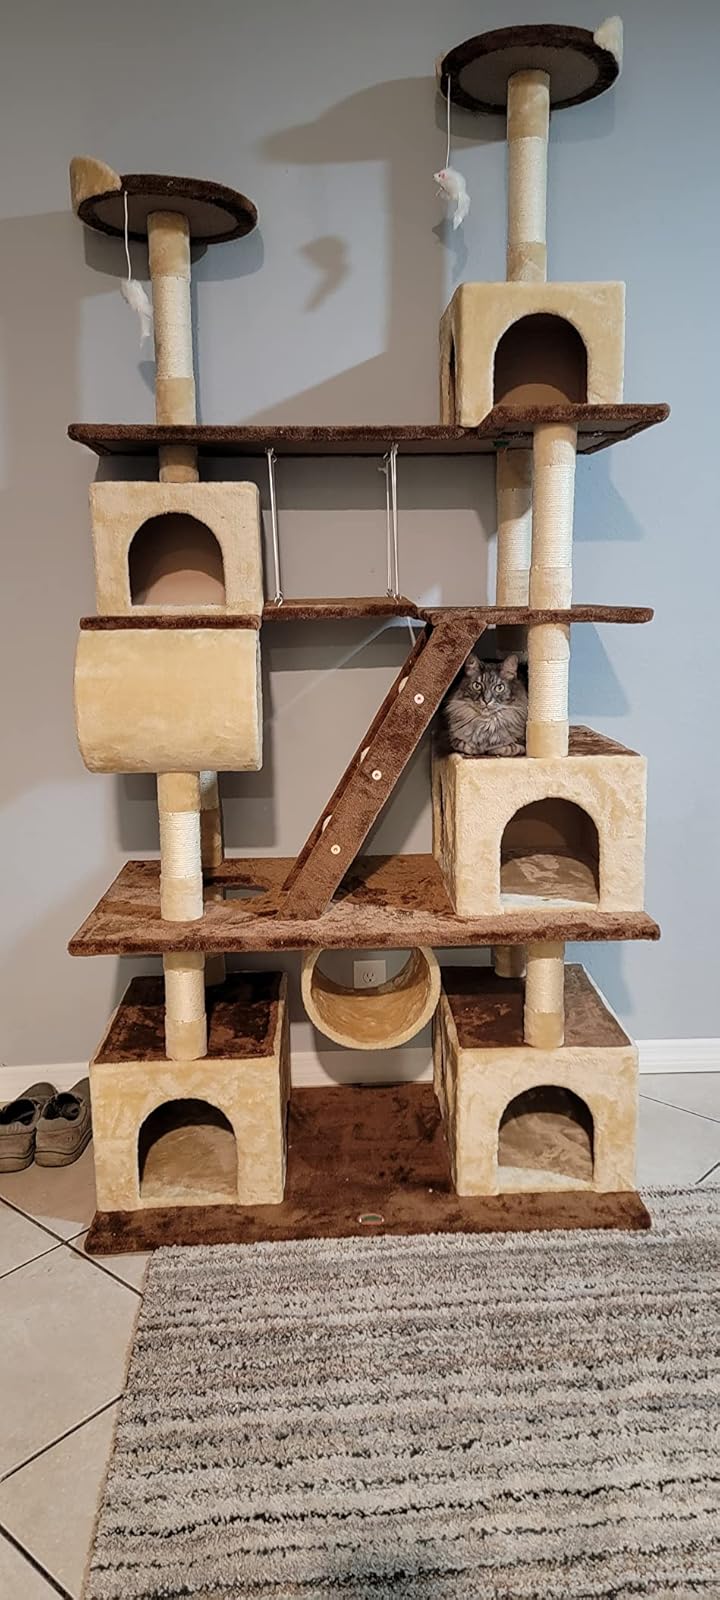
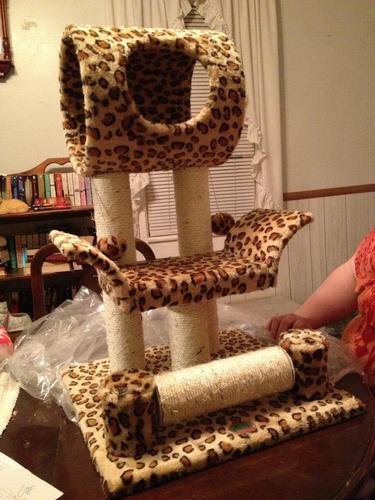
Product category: items_cat tree
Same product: no